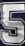
Number: 5